Dongshan Liangjie

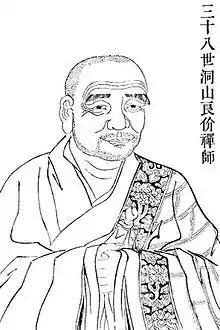

Dongshan Liangjie (807–869) was a Chan Buddhist monk of the Tang dynasty. He founded the Caodong school, which was transmitted to Japan in the thirteenth century (Song-Yuan era) by Dōgen and developed into the Sōtō school of Zen.